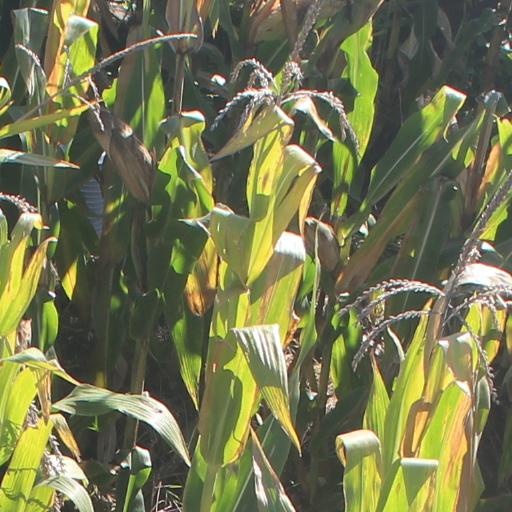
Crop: maize; corn